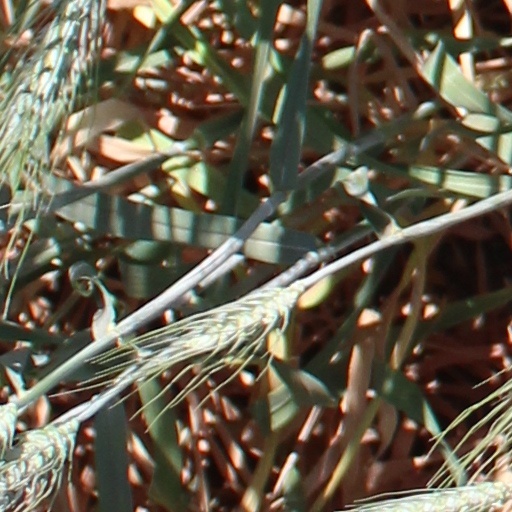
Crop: wheat